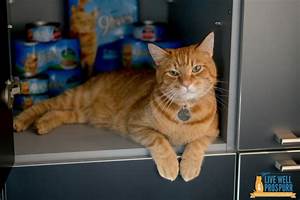
Label: cat